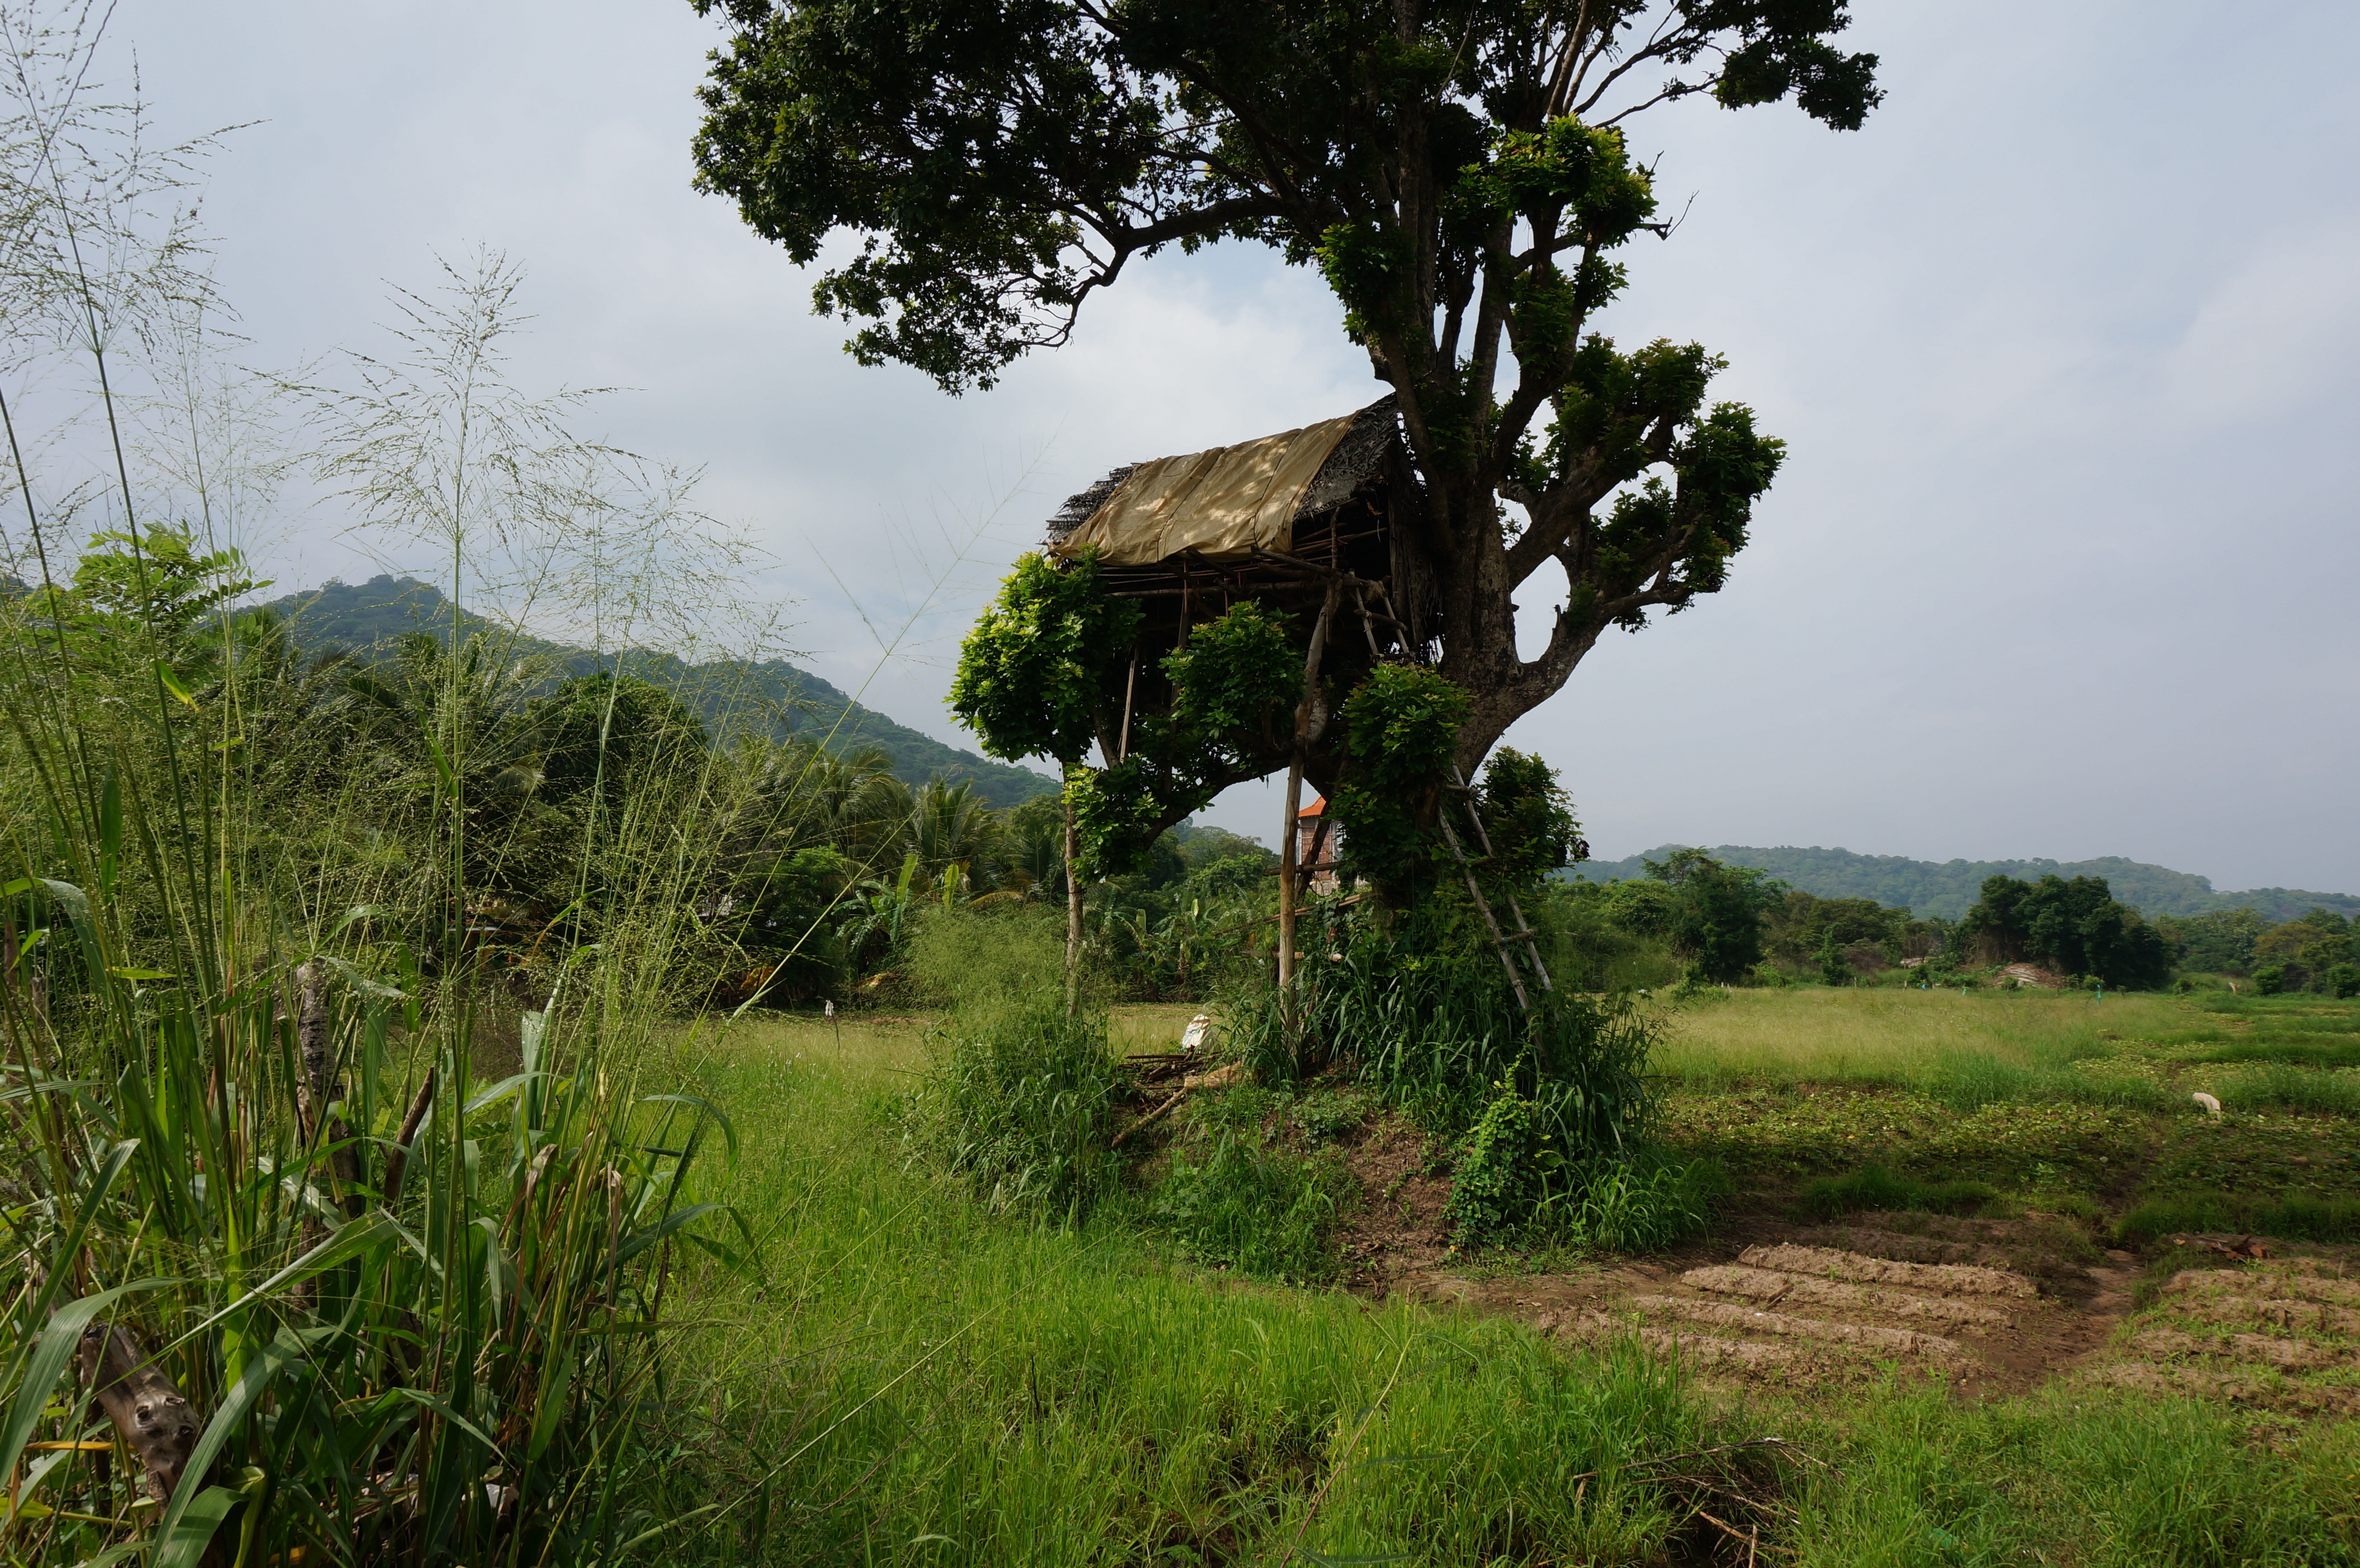
landscape, tree, nature, forest, grass, mountain, architecture, plant, sky, field, meadow, hill, lake, travel, village, green, jungle, pasture, asia, landmark, agriculture, tourism, savanna, grassland, vegetation, culture, history, heritage, banita tour, banita, traditional, sri lanka, ceylon, srilanka, rural area, tree house, lanka, nature reserve, hill station, sri, grass family, shrubland, plant community